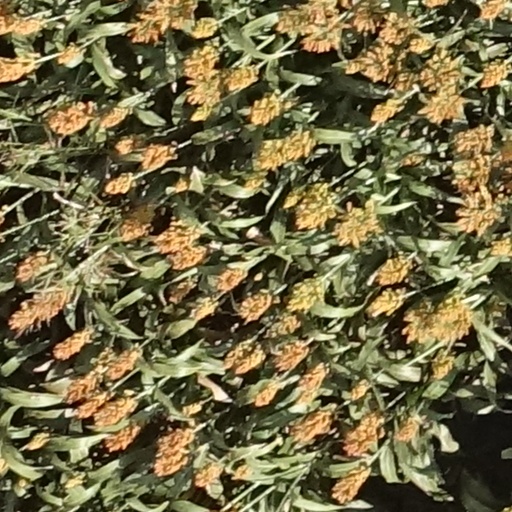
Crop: sorghum